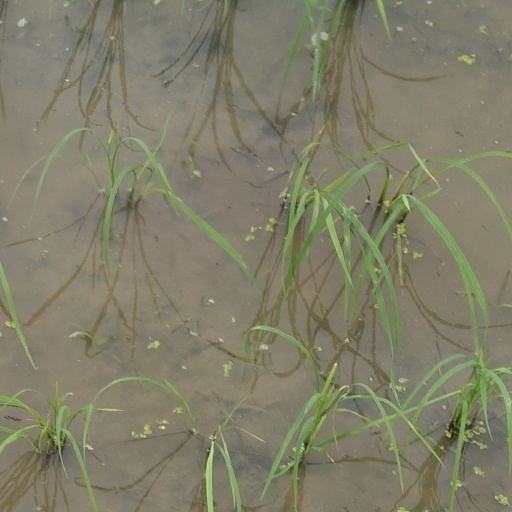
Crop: rice